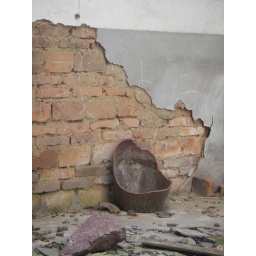
in the tea field house